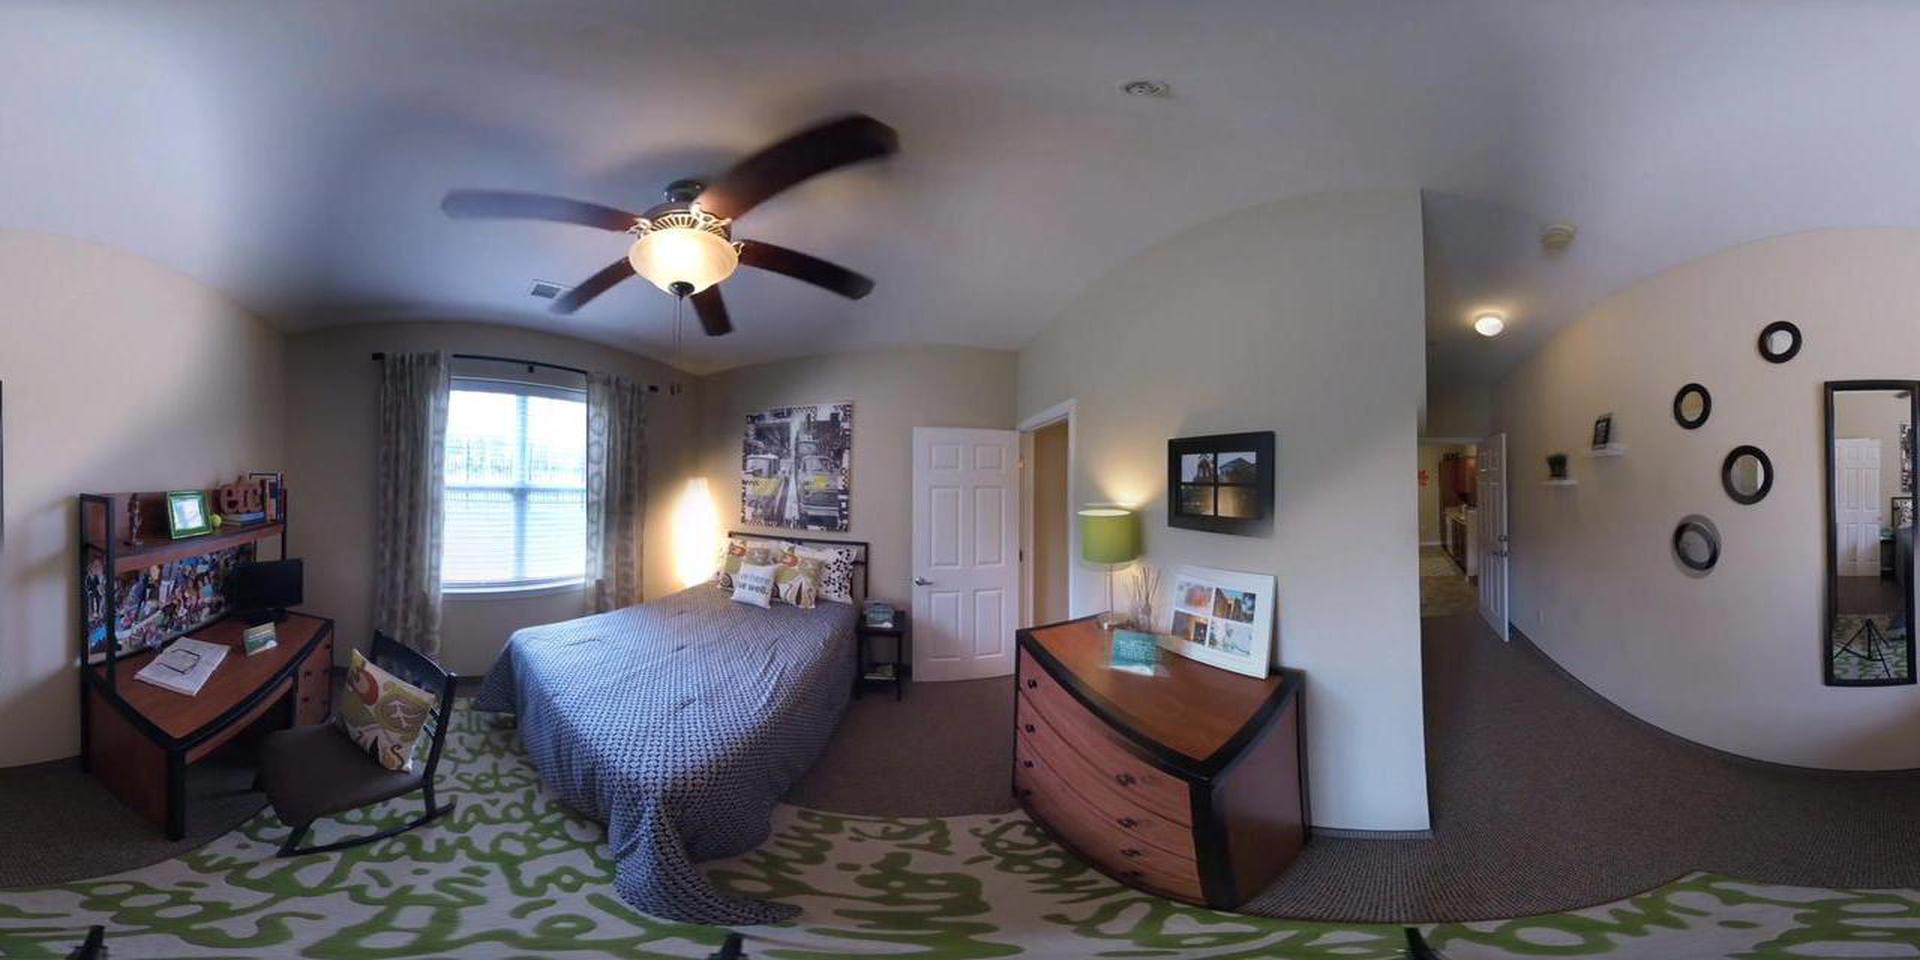
Referred object: the green table lamp on the dresser

Referred object: the green table lamp